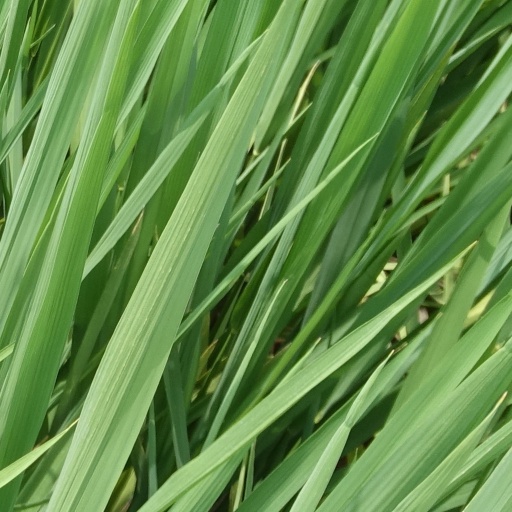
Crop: rice